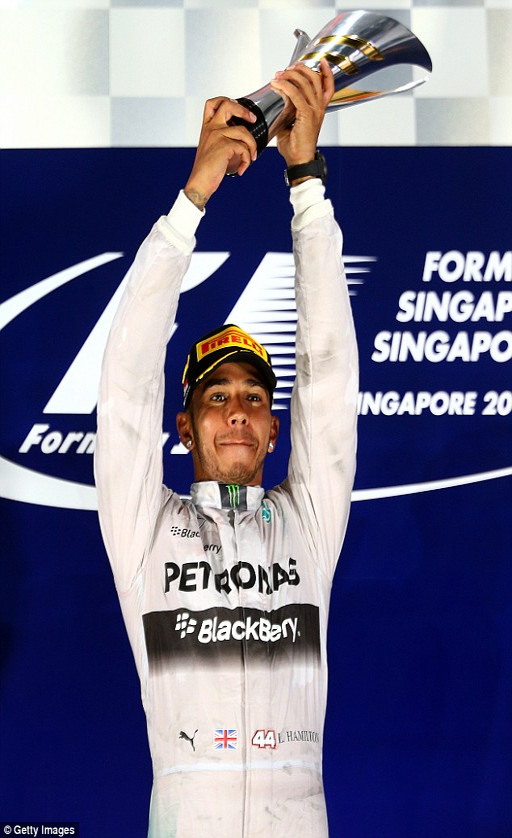
champ : on sunday , award winner celebrated on the podium after winning event